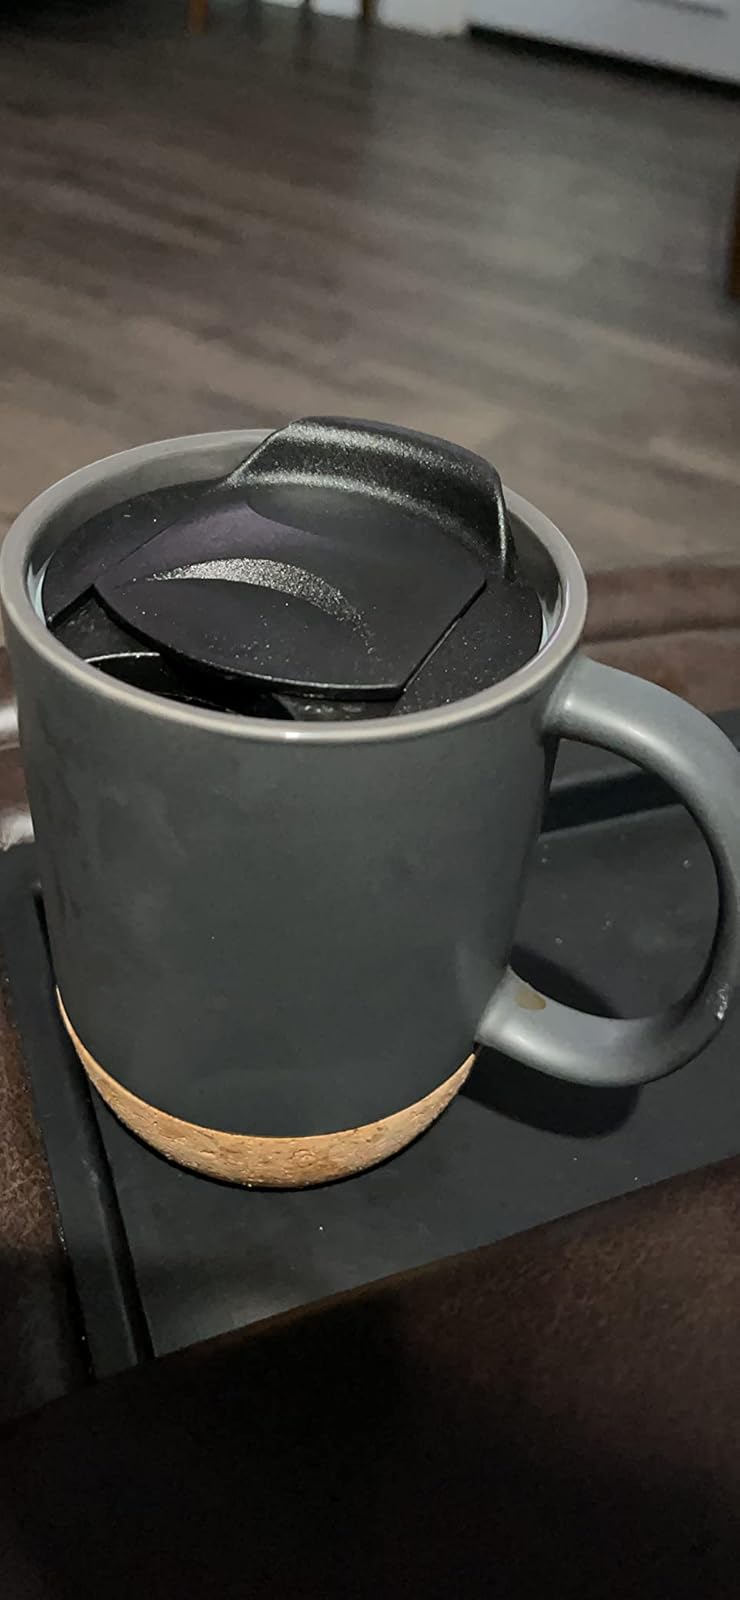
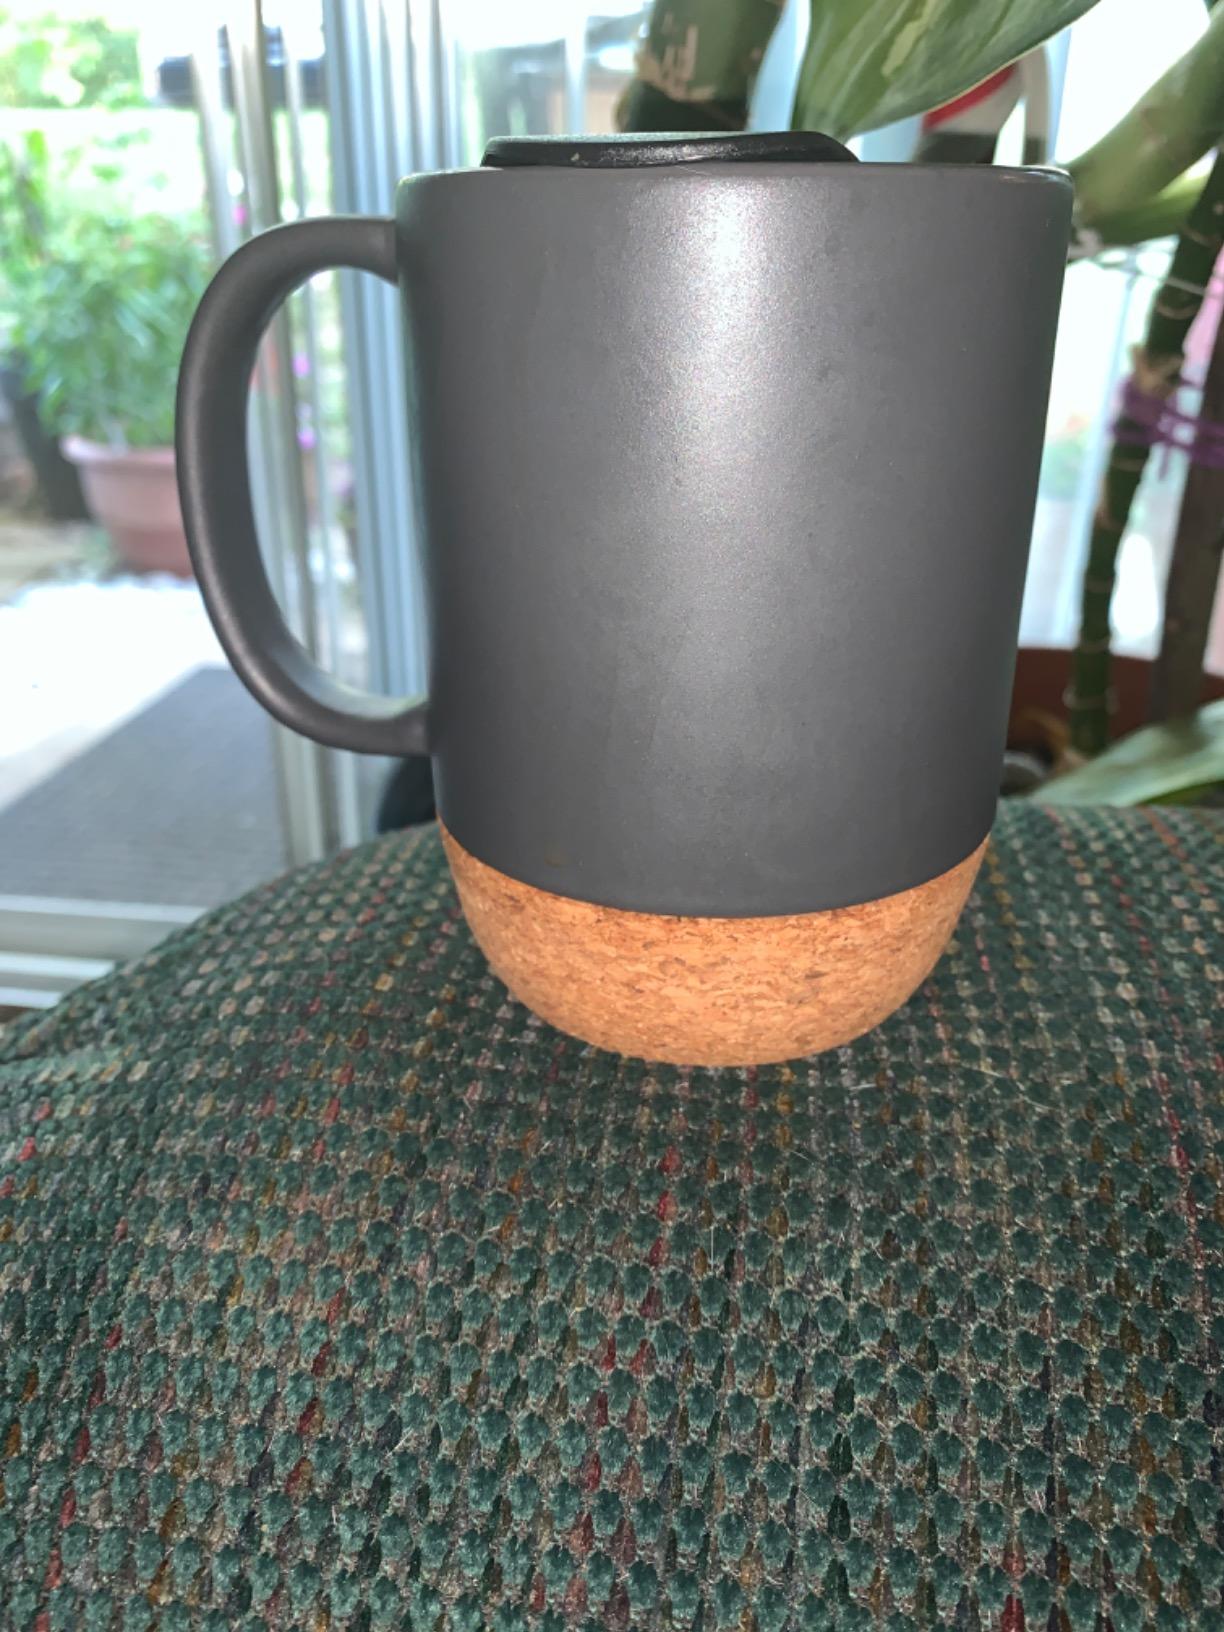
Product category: items_mug
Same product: yes